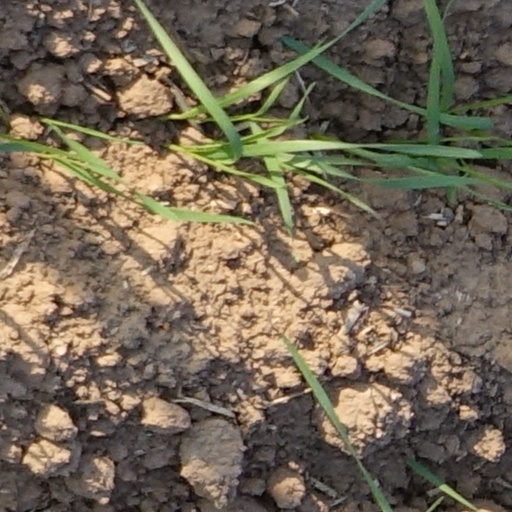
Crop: wheat